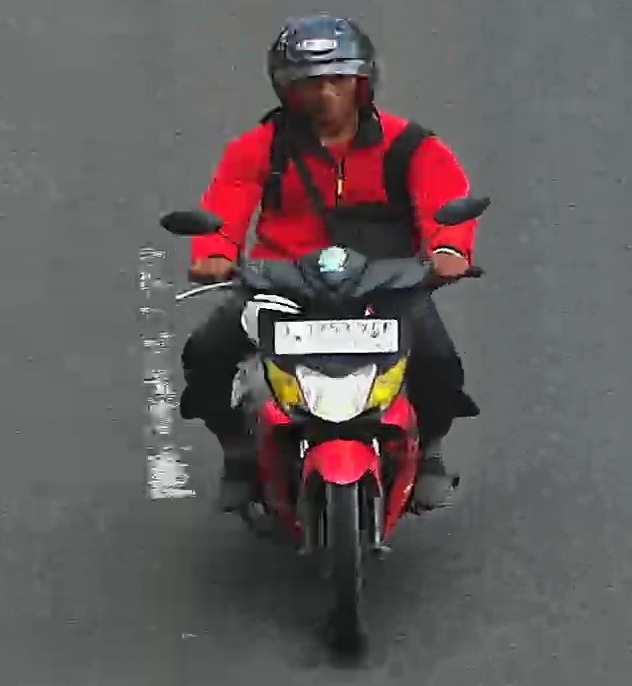
person-with-helmet: 1
person-without-helmet: 0